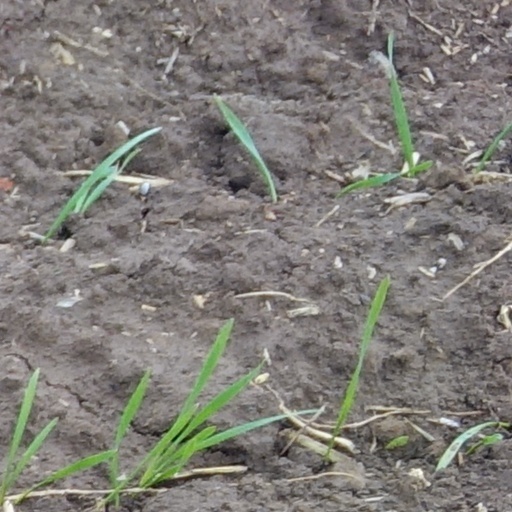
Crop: wheat